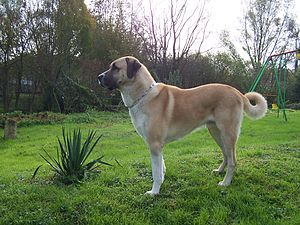
Forbudte hunderacer / Forbud i Danmark / Hunderacer der er forbudte i Danmark
Forbudte hunderacer er hunderacer, der er forbudt grundet deres farlighed overfor mennesker og andre dyr. Forbuddet er dynamisk eftersom listen over forbudte hunderacer kan variere i antal hos de respektive lande. Desuden har der historisk eksisteret en såkaldt observationsliste over hunde, der omfattede hunderacer, der stiller særlige krav til ejerens håndtering og opdragelse, men som dog ikke har udvist en sådan farlighed, at de på daværende tidspunkt skulle forbydes.